Bureau of Medical Services

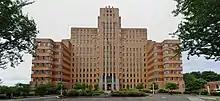
The Pacific Medical Center in Seattle opened in 1933. After 1981 it was transferred to the City of Seattle, which leased the building as office space.

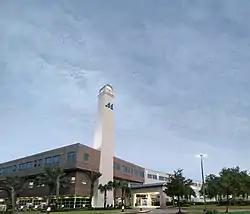
The Nassau Bay PHS Hospital opened in 1972 as a private hospital, but it went bankrupt a few years later and was taken over by PHS, replacing the Galveston hospital. It became private again after 1981.

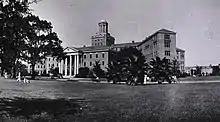
New Orleans PHS Hospital

The Marine Hospital Service, the predecessor of the U.S. Public Health Service (PHS), first divided itself into divisions in 1899. By 1943, PHS contained eight administrative divisions, plus the National Cancer Institute, St. Elizabeths Hospital, and Freedmen's Hospital under the direct supervision of the Surgeon General. These divisions often had overlapping scopes, which was seen as administratively unwieldy. Additionally, some of these had been created and specified through several pieces of legislation that were inconsistent in their scope, while some had been created internally by PHS or delegated from its parent agency, the Federal Security Agency.